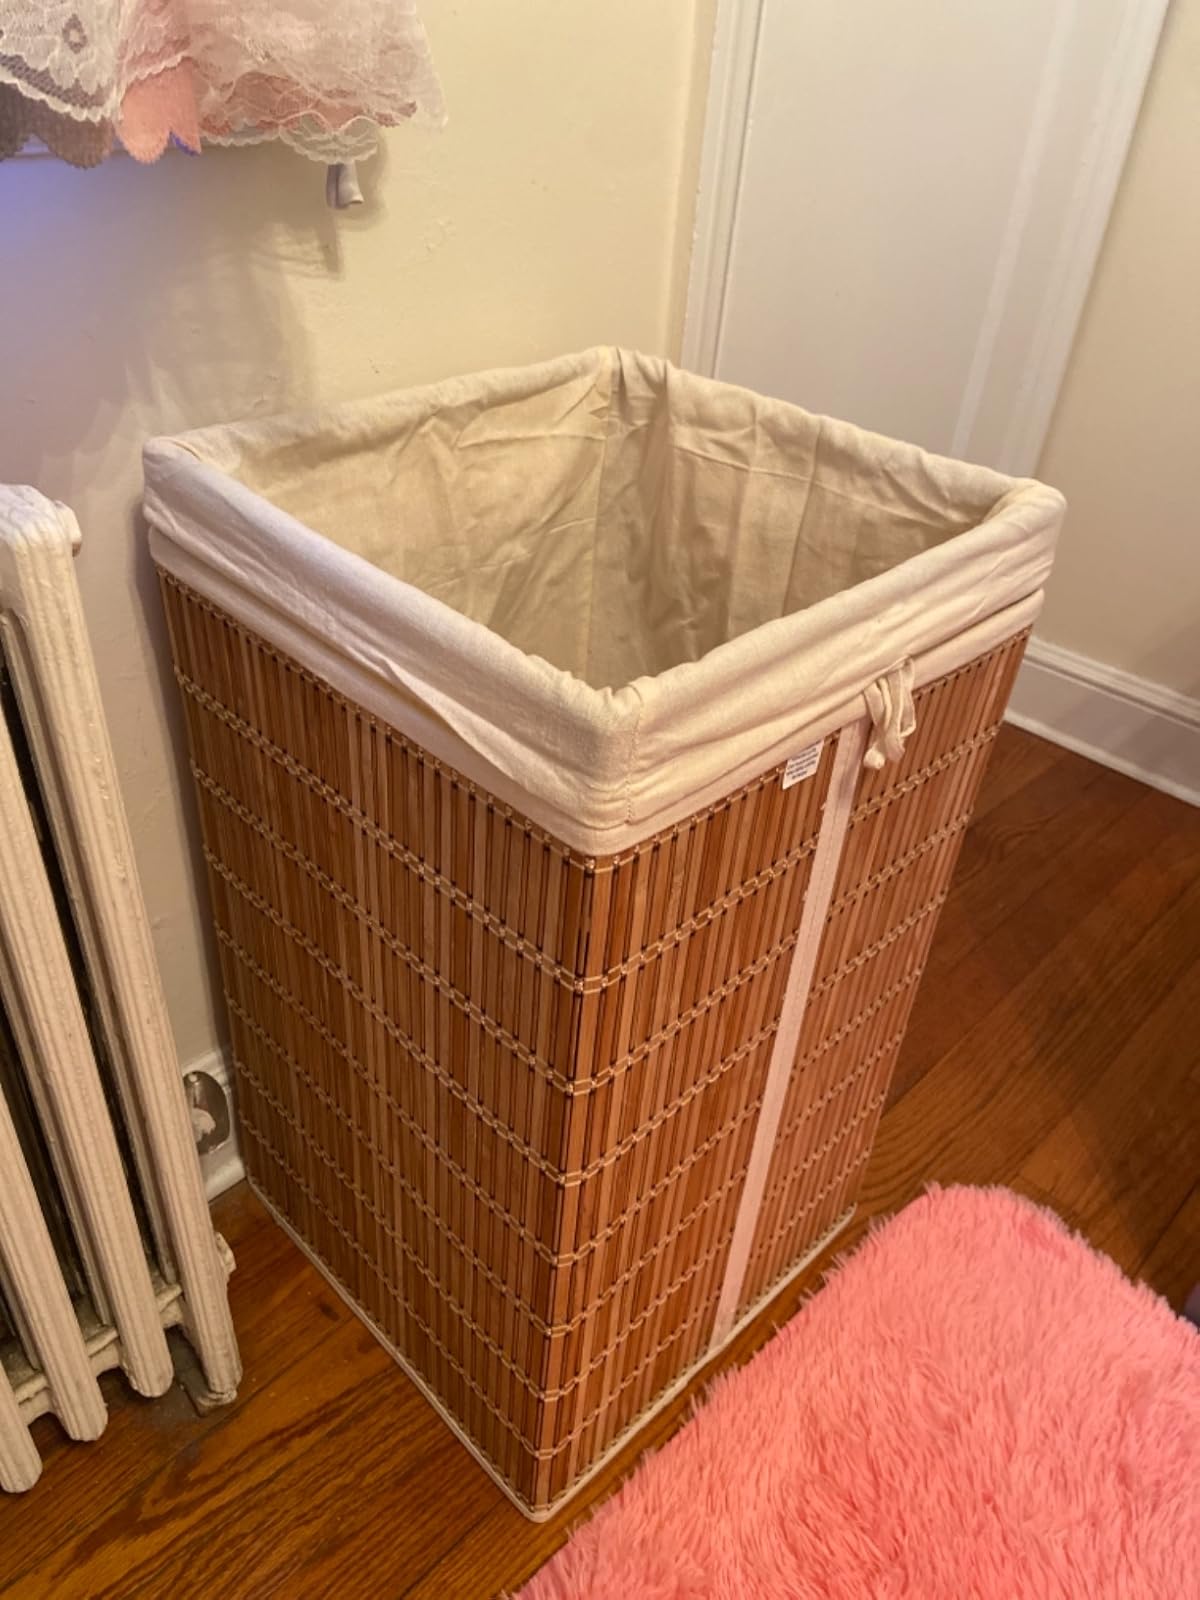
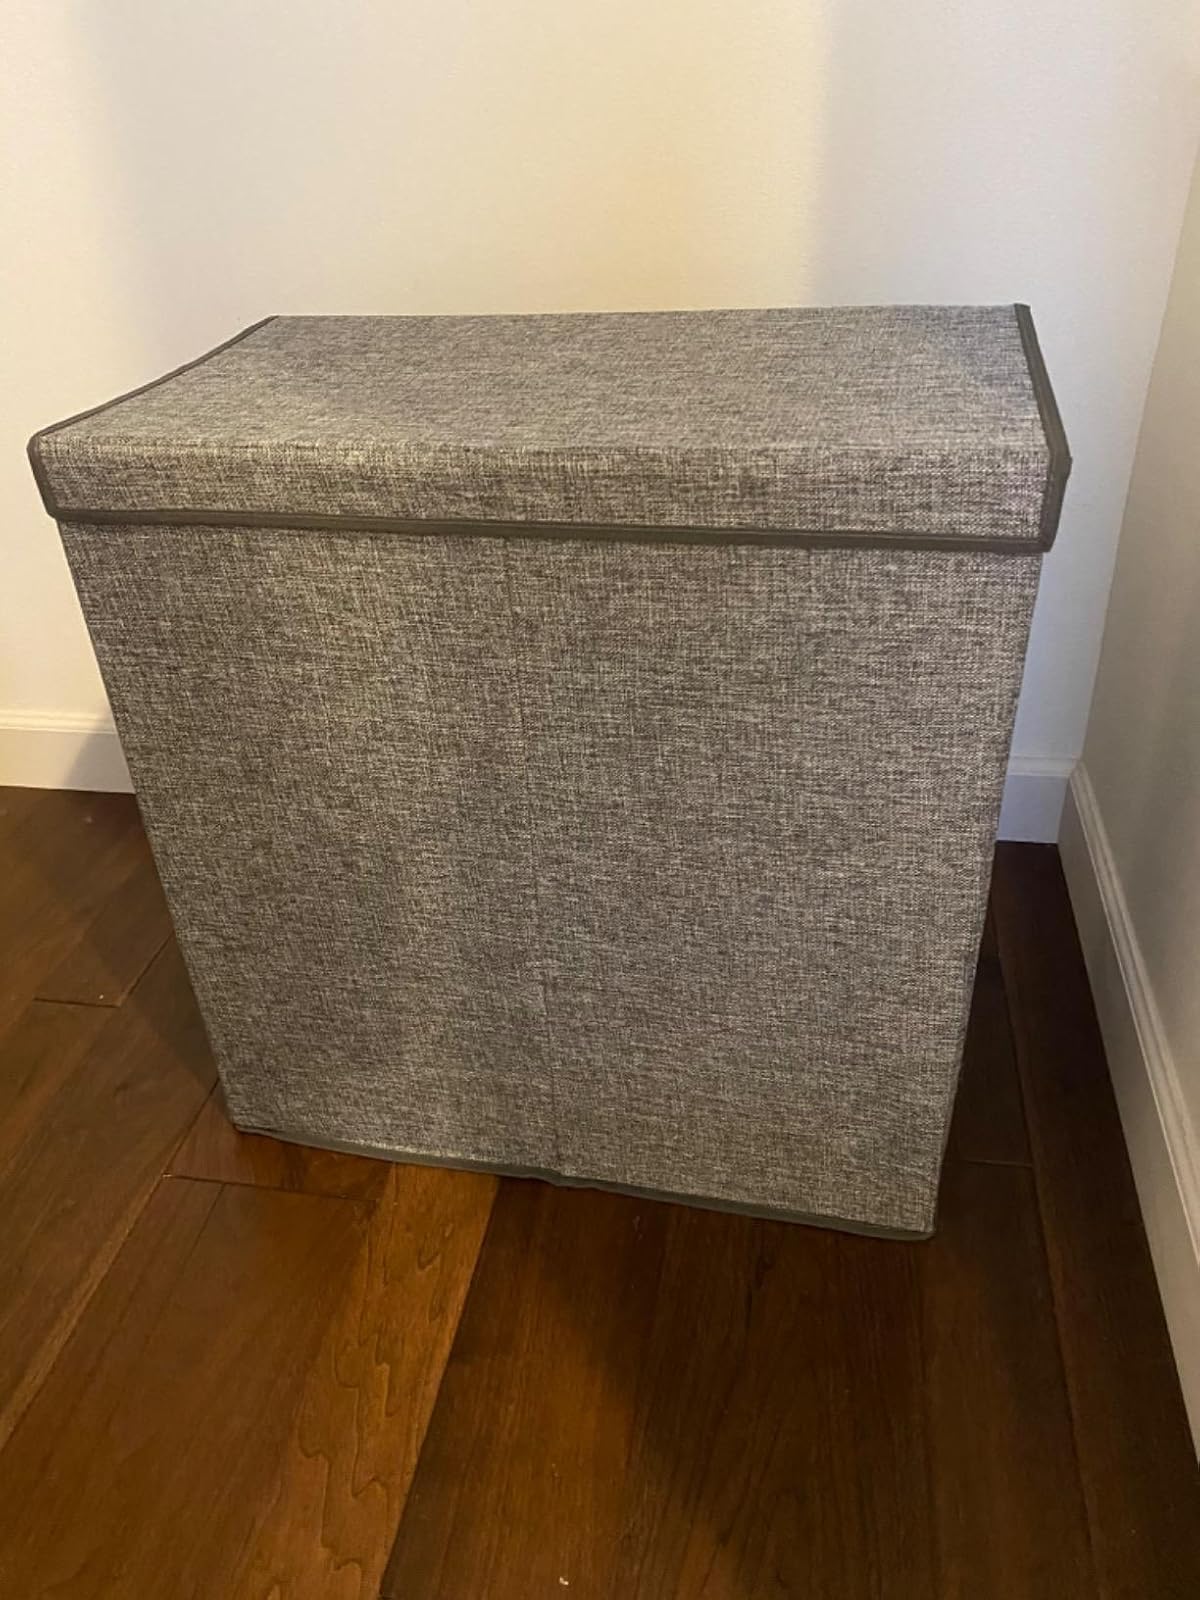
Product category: items_hamper
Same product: no